1995 British Grand Prix

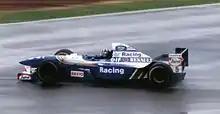
Damon Hill took pole position for his home race for the second consecutive year.

Weather conditions for Friday qualifying were dry and sunny, albeit blustery, which meant that drivers had to cope with strong crosswinds in the circuit's many high-speed corners. The session was marked by an intense fight for pole position between championship protagonists Schumacher and Hill, which was watched by a crowd of 37,000 spectators. Schumacher initially set the pace with a time of 1:29.151, which he later improved to 1:28.387. Hill initially struggled to match his rival's time in the final, twistier sector of the lap, but made a set-up change and took provisional pole with a time of 1:28.124 in the final ten minutes. Schumacher—who had increased the level of downforce on his car to compensate for the understeer, only to find that the reduction in straightline speed was too great—was demoted to second position, but was confident that he and the team could improve the car's handling for Saturday's session. Coulthard was more than 0.8 seconds slower than Hill in third place, and blamed the strong crosswinds for making his car feel very unstable at the rear end. Berger and Alesi set the fourth and sixth fastest times respectively for Ferrari, both drivers disadvantaged by a lack of straightline speed compared to the Renault-powered Williams and Benetton cars, and the fact that the Italian team was not allowed to take part in pre-event testing at the circuit as per the FIA's regulations. Team principal Jean Todt, however, described lack of testing as "a feeble excuse" for the team's loss of form compared with earlier races in the season. Herbert separated the Ferrari drivers in the second Benetton, also complaining of rear-end stability problems with his car. Eddie Irvine set the seventh quickest time in his Jordan despite suffering a recurring brake balance problem, ahead of Häkkinen in the faster of the two McLaren cars. This formation was continued on the fifth row of the grid, which was occupied by Rubens Barrichello in the other Jordan and Mark Blundell in the other McLaren. Brundle qualified in 11th position, more than a second in front of Ligier teammate Panis in 13th; both drivers complained that their cars rode the bumps on the track badly. The two were split by Frentzen in the quicker of the two Sauber drivers, who set a best time 1.5 seconds faster than his own teammate, Jean-Christophe Boullion, in 16th. Ukyo Katayama was 14th quickest for the Tyrrell team, ahead of Pierluigi Martini's Minardi, the latter's best qualifying performance of the season. Behind Boullion, Papis set the 17th fastest time in his first Formula One qualifying session, split from teammate Taki Inoue by Luca Badoer in the second Minardi, who was unable to complete his allocated laps after spinning and breaking the car's gearbox. The times were completed by Diniz and Moreno in the Forti cars, who sandwiched Bertrand Gachot's Pacific car. Two drivers failed to set times: Mika Salo failed to stop his Tyrrell at the pit-lane weighbridge despite the presence of a red light—indicating that his car had been selected to be weighed—and the stewards excluded his times as a result. Andrea Montermini did not take part in the session at all due to a failure of his car's brake master cylinder; the underfunded Pacific team lacked the resources to bring a spare car to the event.